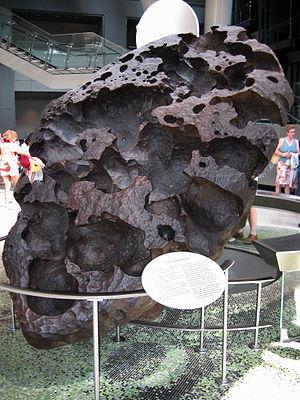
Les regmaglyptes sont des aspérités en forme de creux qui peuvent se créer sur certaines météorites.
Une météorite est un objet solide d'origine extraterrestre qui en traversant l'atmosphère terrestre n'a pas perdu toute sa masse, et qui en a atteint la surface solide sans y être entièrement volatilisé lors de l'impact avec cette surface. La définition s'applique aussi à des objets arrivant sur la surface solide d'autres astres ; il a ainsi été trouvé sur la planète Mars plusieurs météorites, et sur la Lune un fragment de granite d'origine terrestre.
La Willamette est une météorite de fer découverte en 1902 dans l'Oregon, aux États-Unis. Elle a une masse de 14 150 kilogrammes, soit la 12ᵉ plus grosse connue. Elle est exposée au musée américain d'histoire naturelle. Il n'y avait pas de cratère d'impact là où elle a été découverte. Les chercheurs pensent qu'elle s'est écrasée là où est maintenant le Canada ou le Montana, et qu'elle fut transportée tel un bloc erratique jusqu'à la vallée de la Willamette pendant les inondations de Missoula vers la fin de l'ère glaciaire, il y a 13 000 ans.